Lower Mead

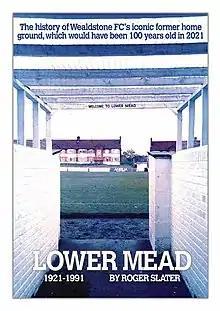

To commemorate what would have been the centenary of the ground, in 2021 a booklet has been produced by Wealdstone FC supporters which records the growth and development of Lower Mead during its use. It is available from the WFCSC Megastore online.